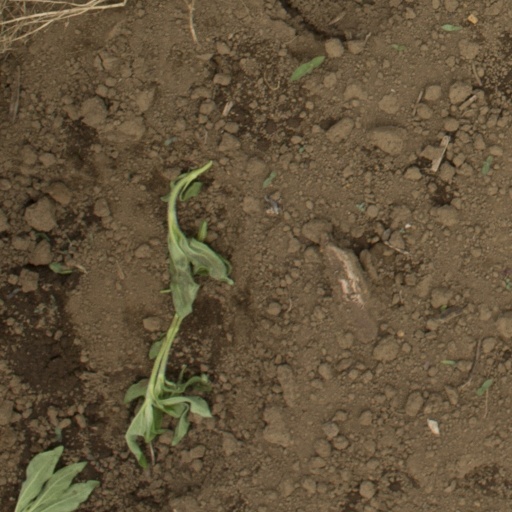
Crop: Jerusalem artichoke